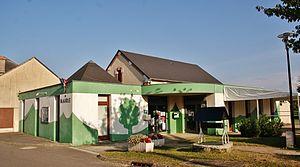
La Mairie
Gardefort est une commune française située dans le département du Cher en région Centre-Val de Loire.